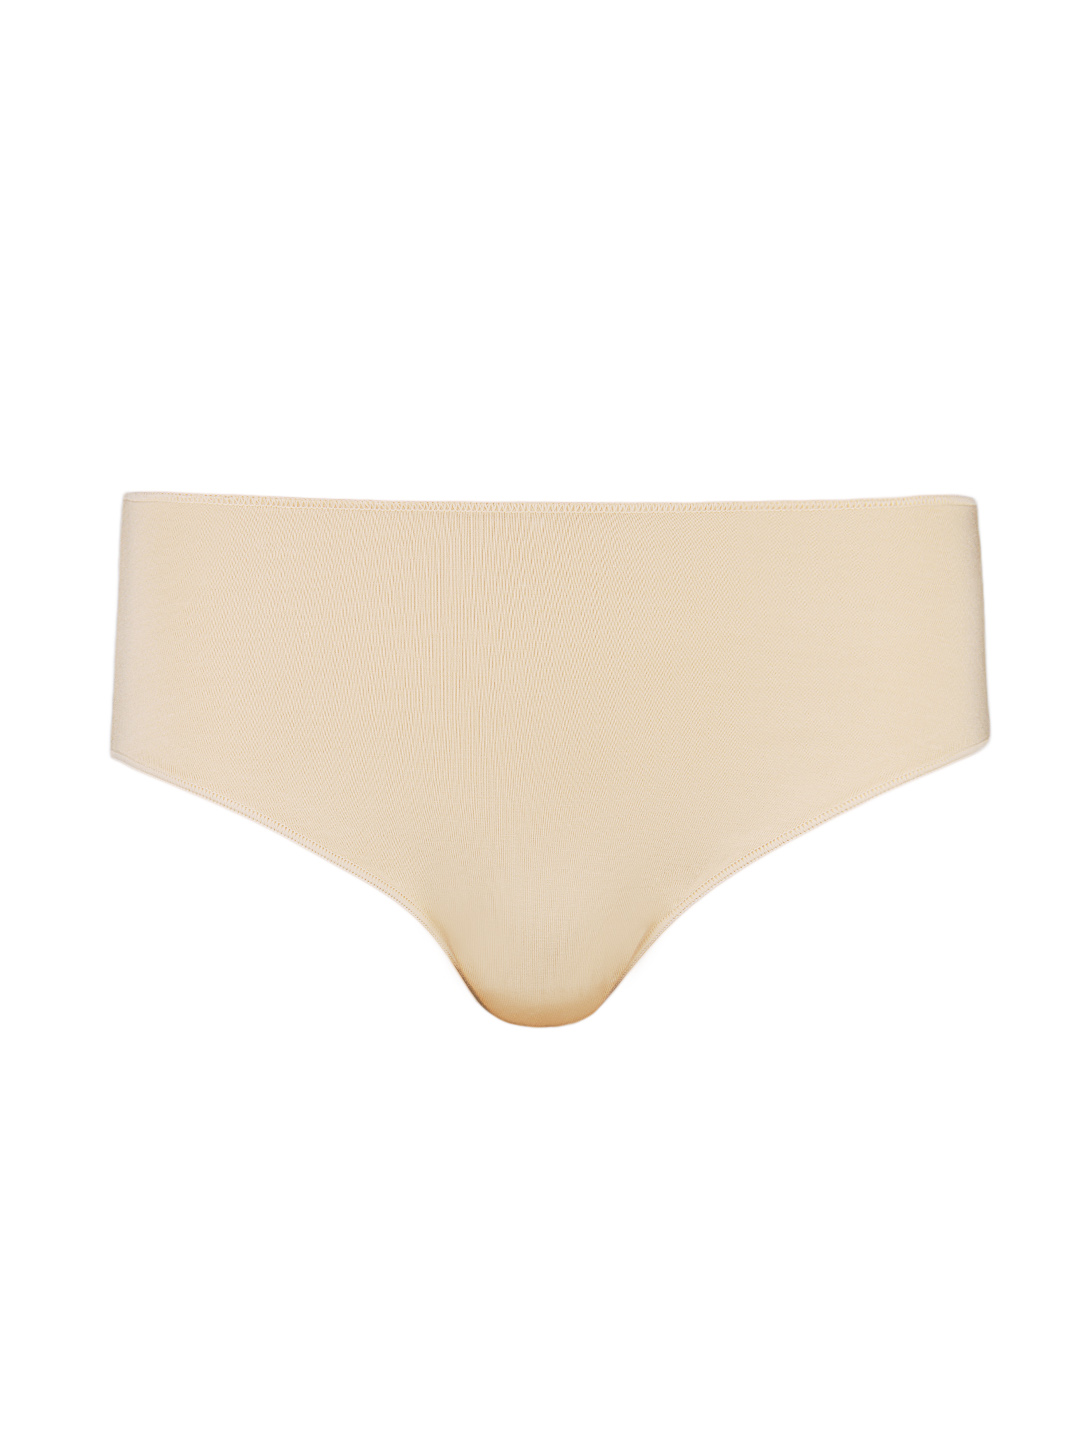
Jockey Women Skin Hip Brief
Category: Apparel / Innerwear / Briefs
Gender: Women
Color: Skin
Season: Winter 2017
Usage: Casual